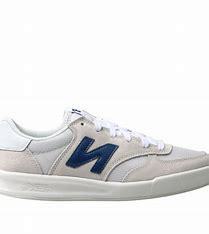
Brand: New
Model: Balance New Balance 300 Series